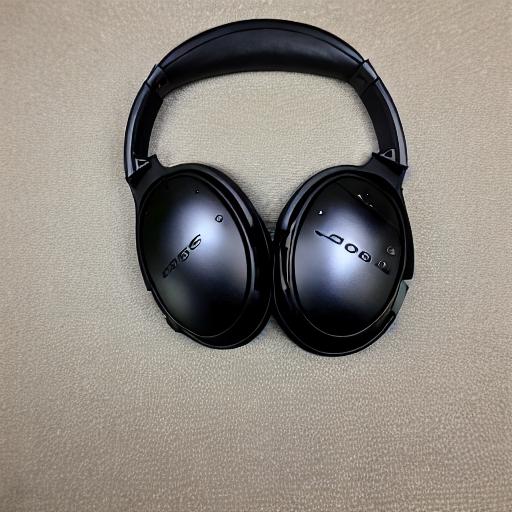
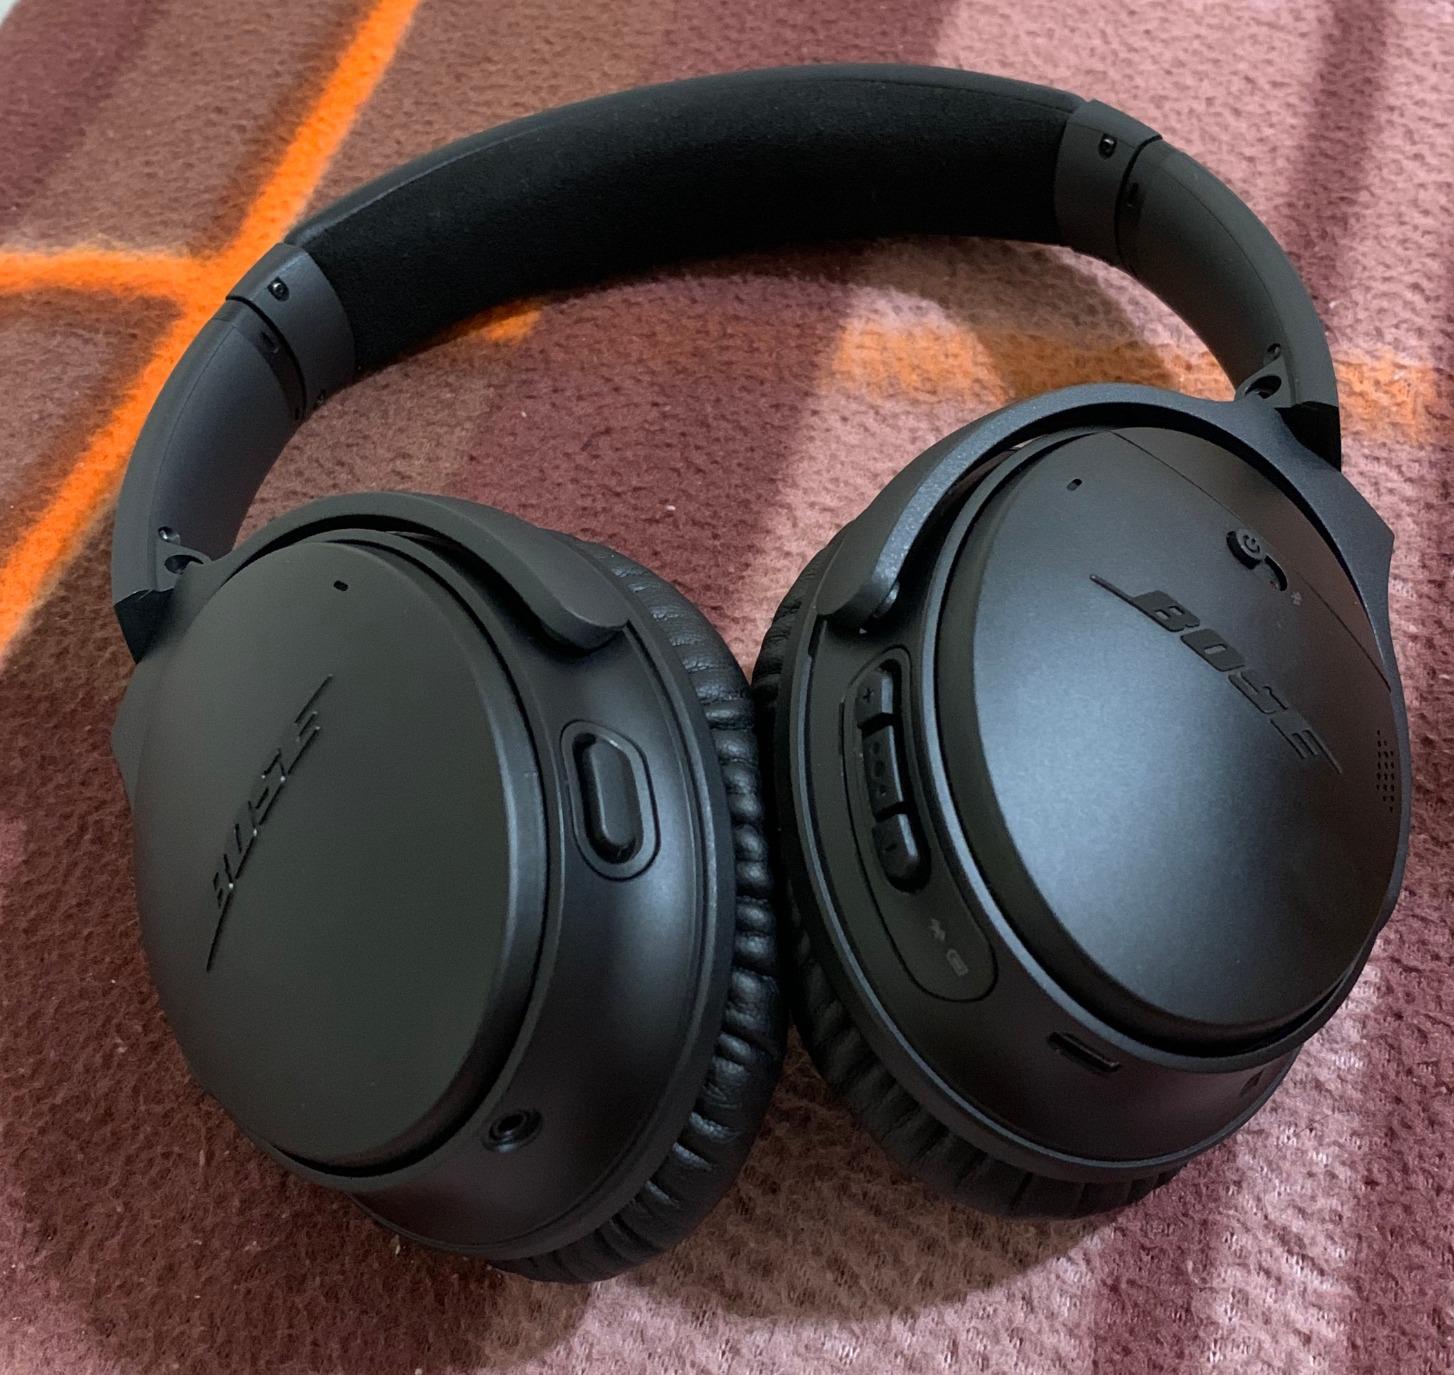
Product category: headphones
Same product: no